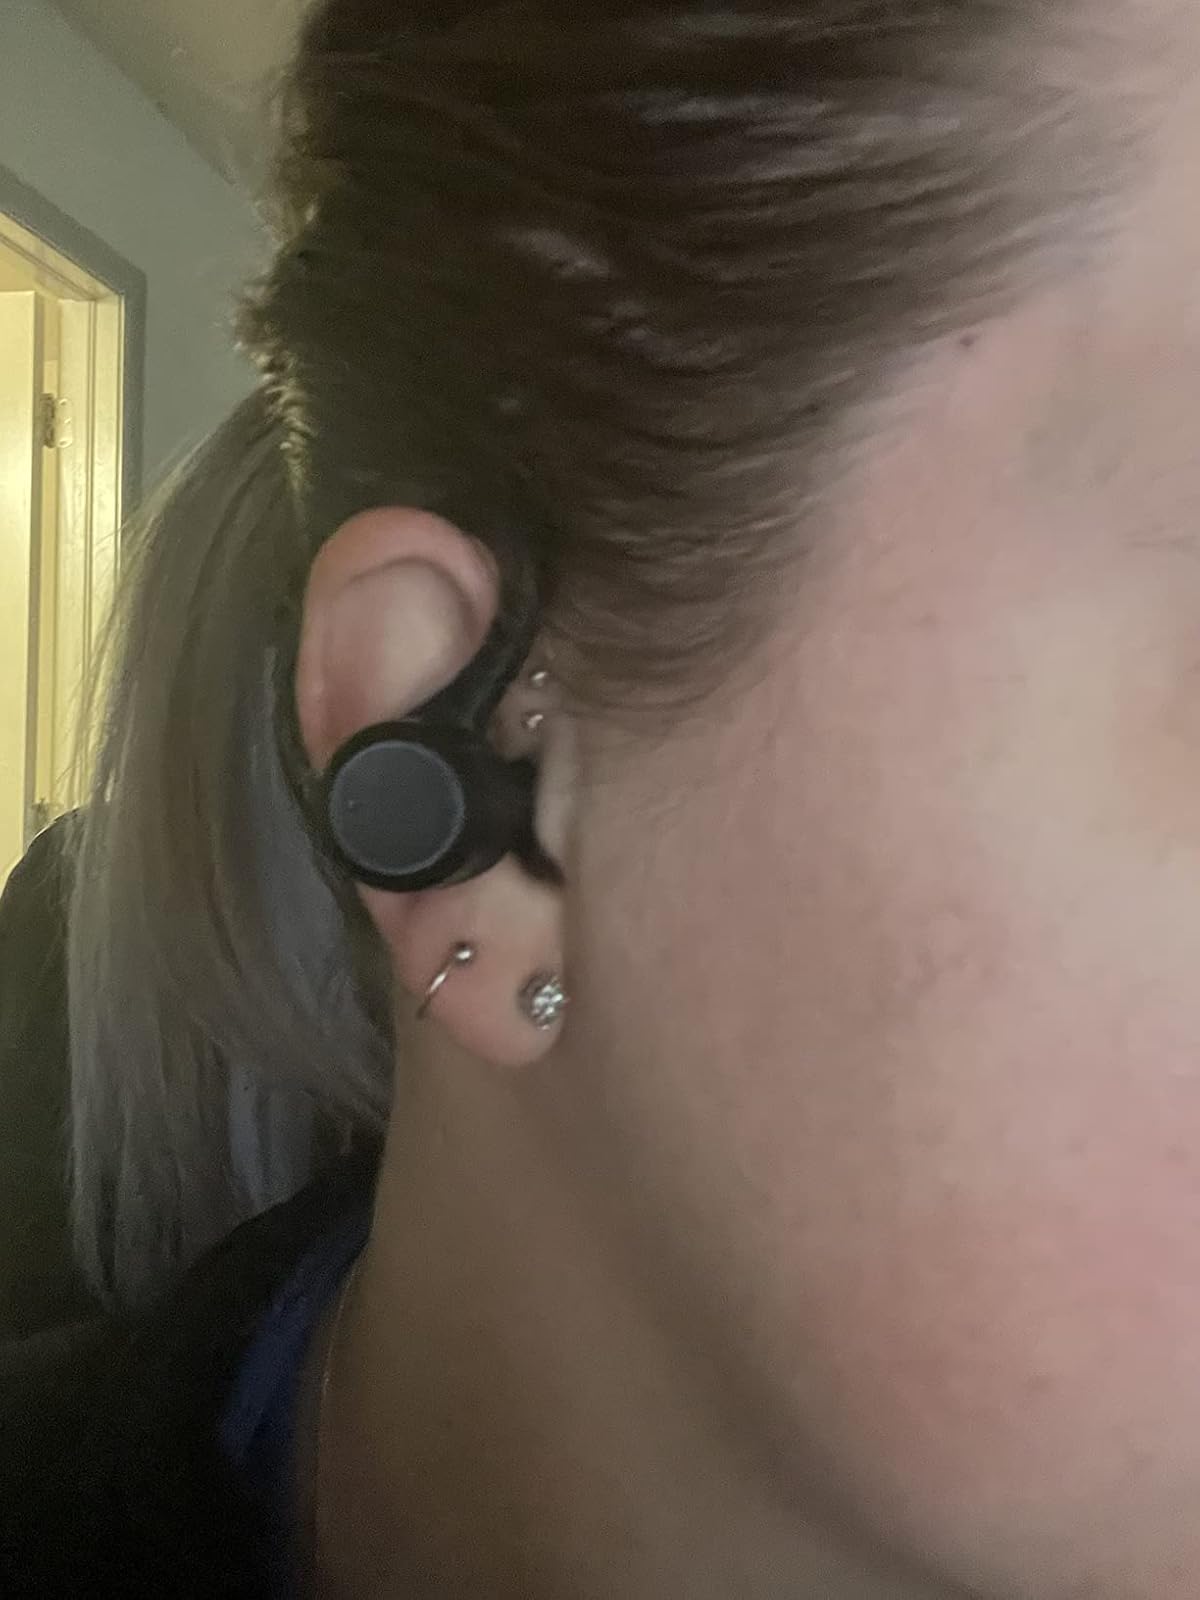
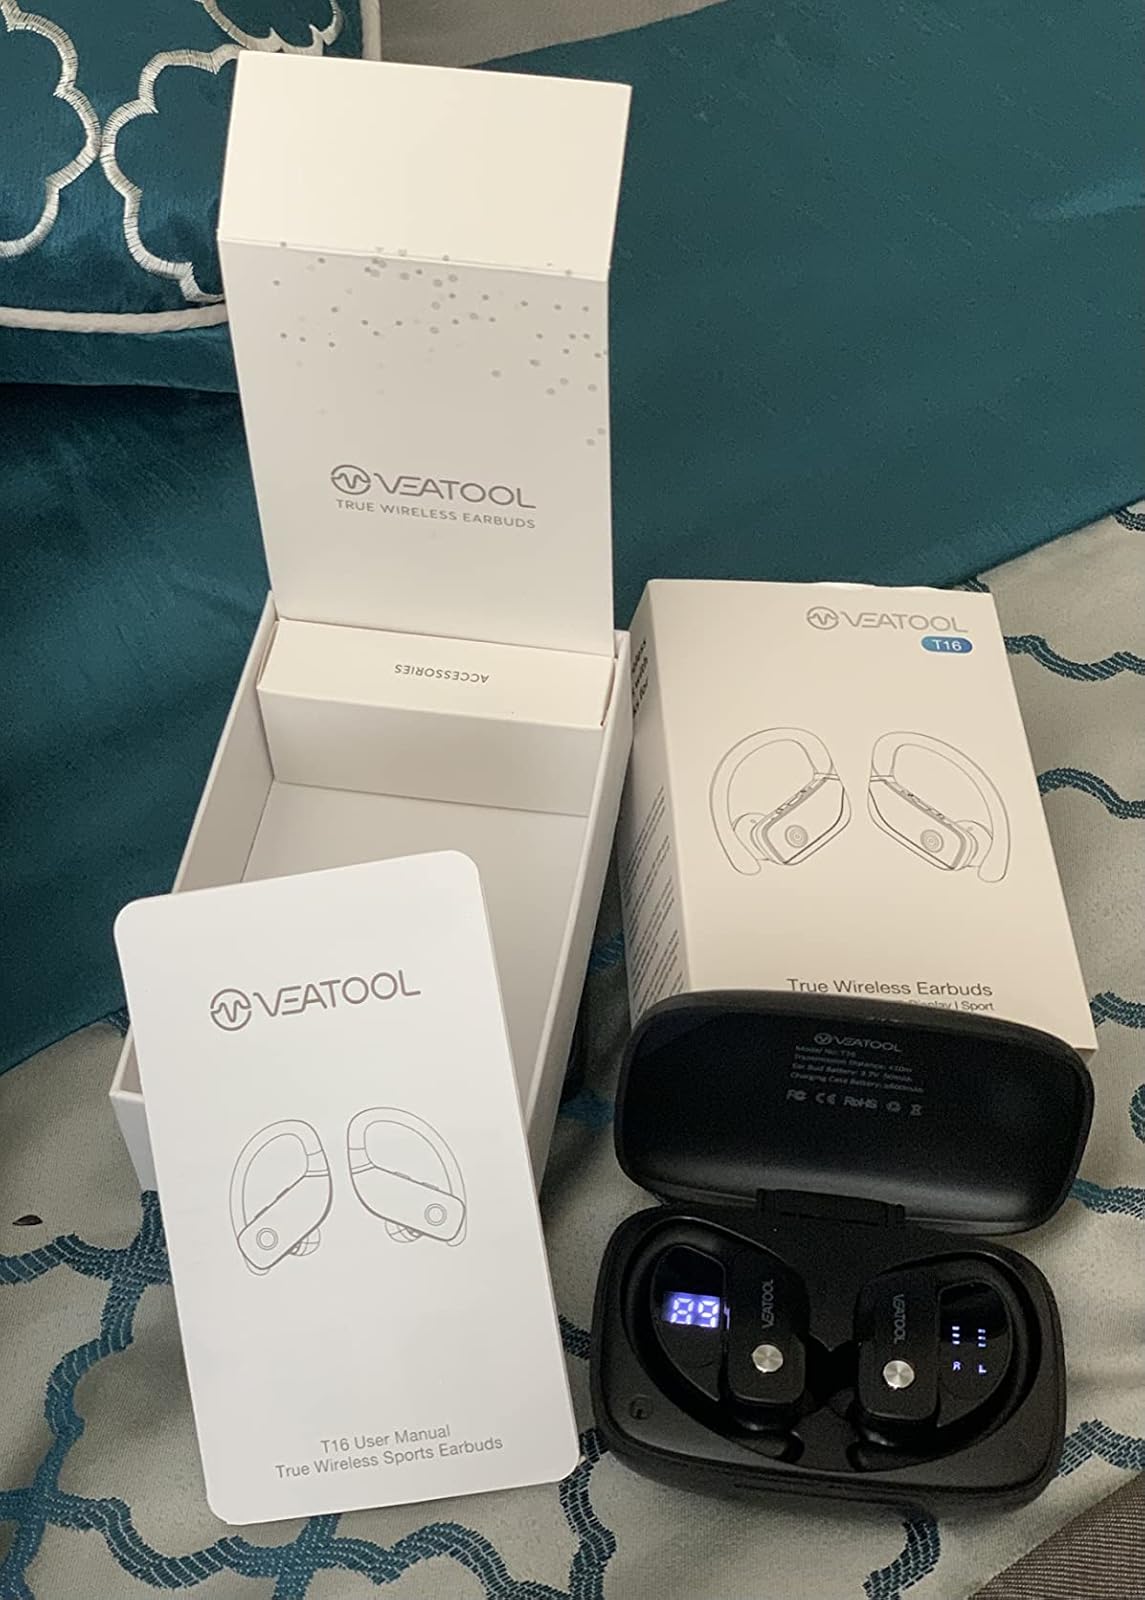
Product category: earbuds
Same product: no